National delimitation in the Soviet Union

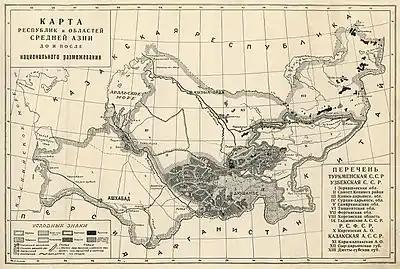
National delimitation in Central Asia 1924-1925

In the Union of Soviet Socialist Republics (USSR), national delimitation was the process of specifying well-defined national territorial units (Soviet socialist republics [SSR], autonomous Soviet socialist republics [ASSR], autonomous oblasts [provinces], raions [districts] and "okrugs" [circuits]) from the ethnic diversity of the USSR and its subregions.